Divya S. Iyer

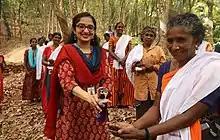
Iyer at the #BreakTheChain awareness campaign during the COVID-19 pandemic.

Iyer then served as the Mission Director of the Mahatma Gandhi National Rural Employment Guarantee Scheme (MNREGS). In this role, she was named one of the "Kerala Insider" 50 Most Influential People of 2020, due to her prominent role in the #BreakTheChain awareness campaign during the COVID-19 pandemic.